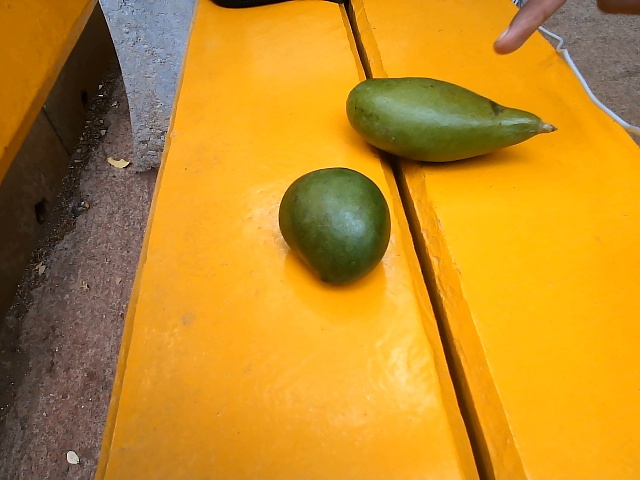
Label: Raw_Mango